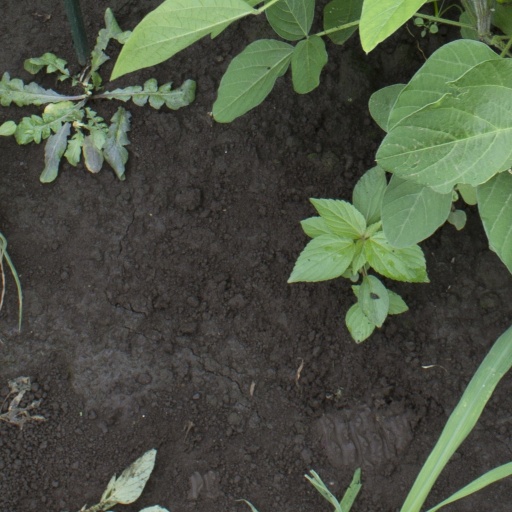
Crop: soybean